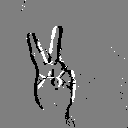
ASL letter: v